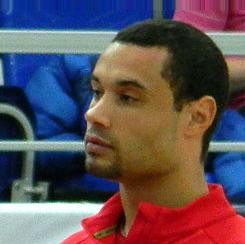
Age: 34